Answer in natural language. How many Chairs are visible in the scene? Choose between the following options: 3, 4, 1, 0 or 2
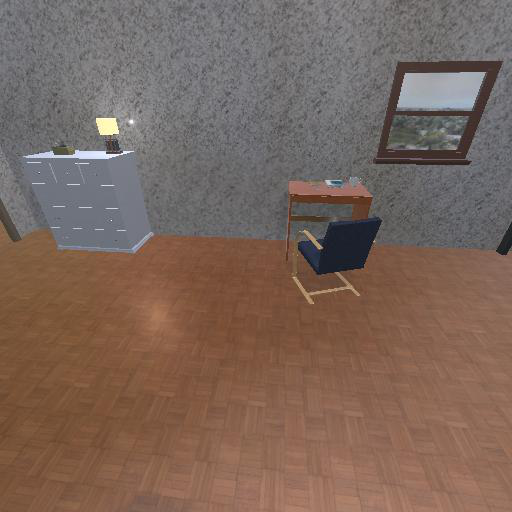
<answer>1</answer>